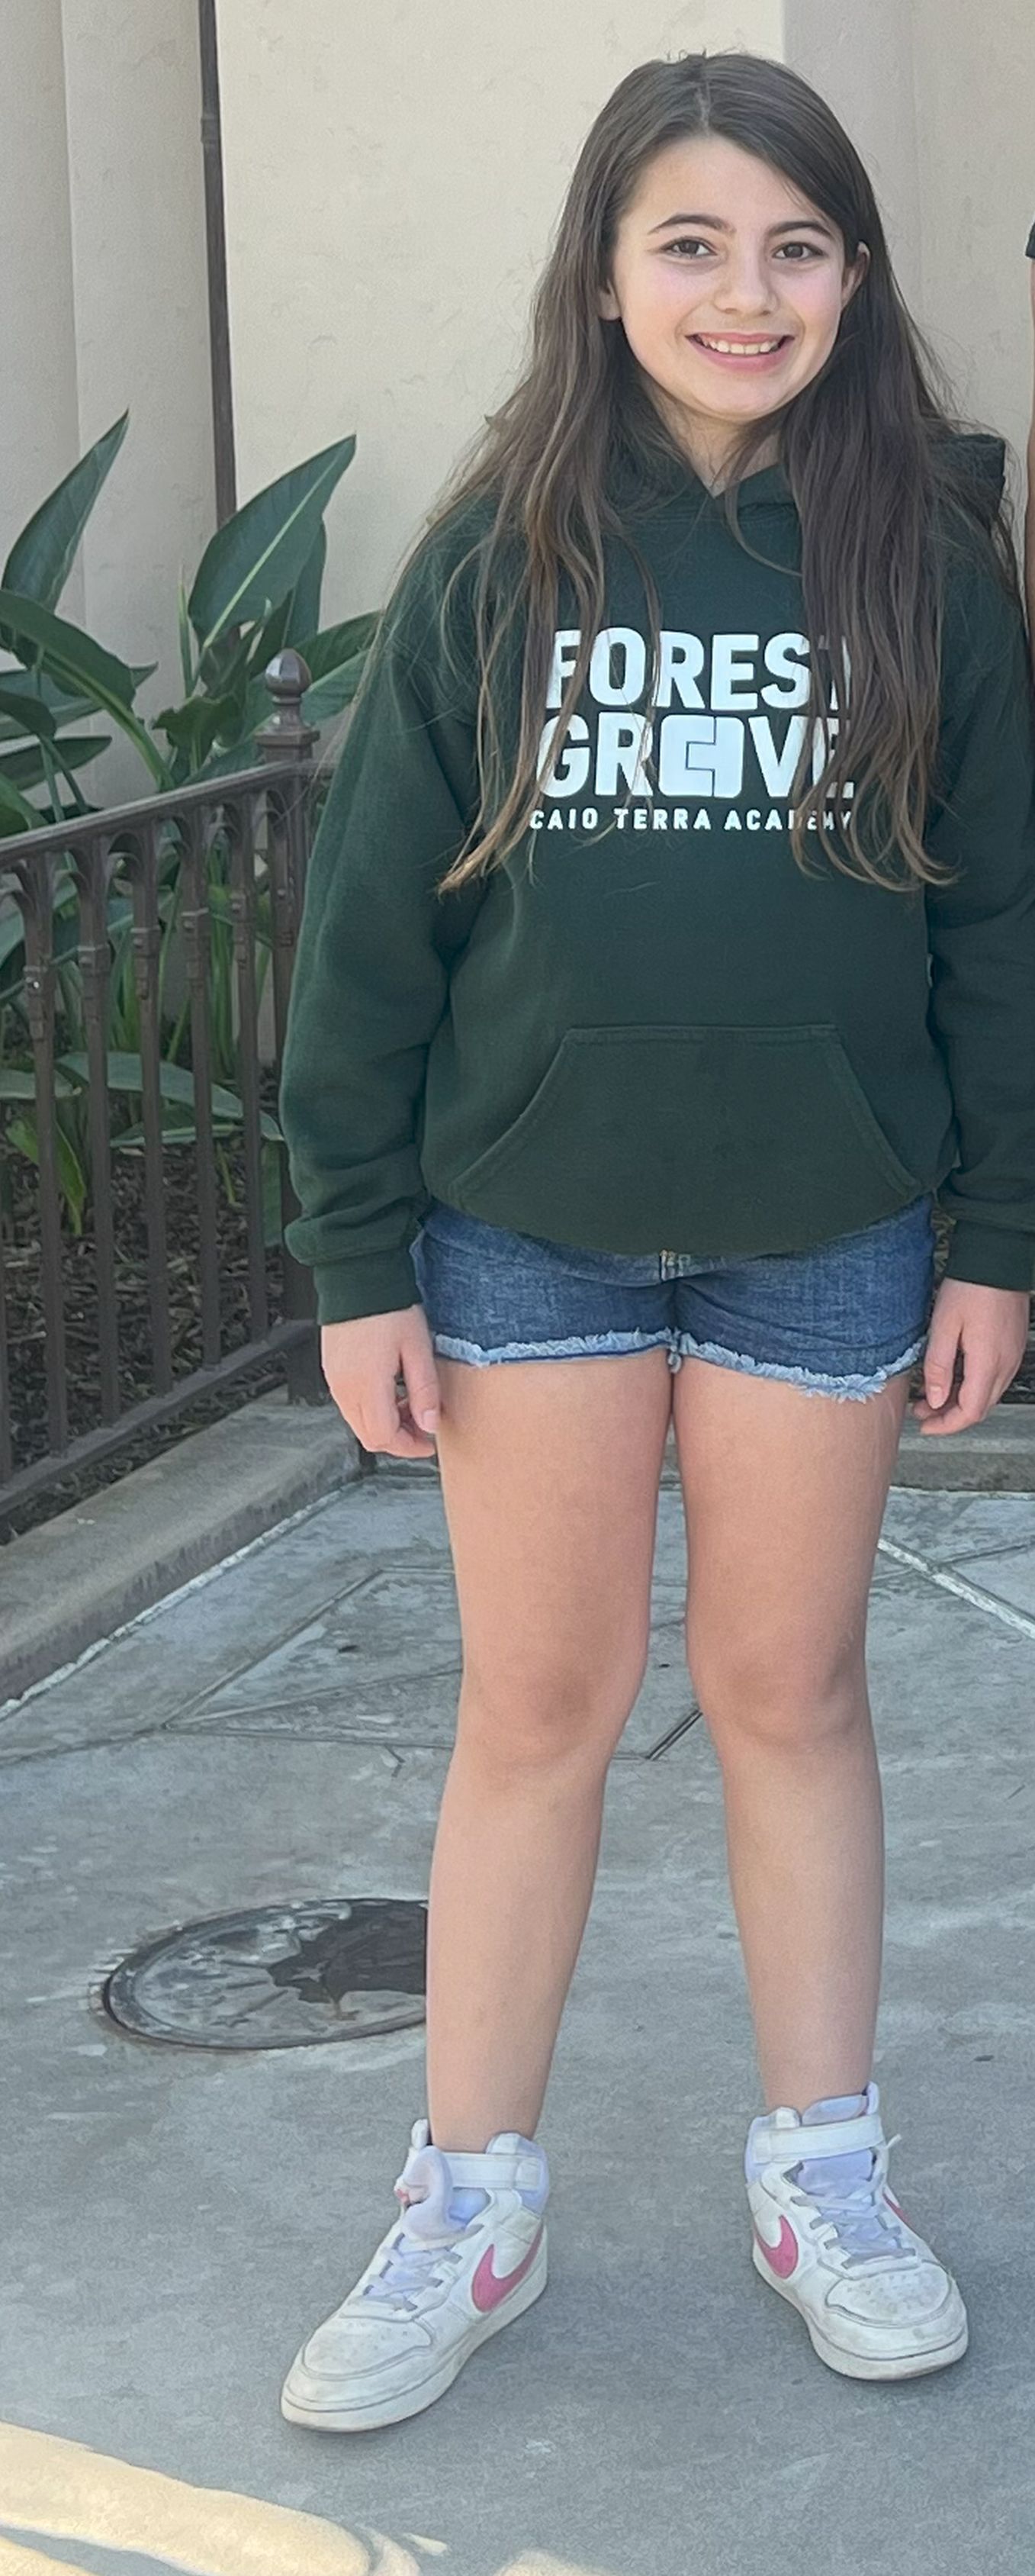
person, people, girl, hair, white, cute, female, model, young, studio, child, fashion, blue, facial expression, lip, hairstyle, smile, makeup, eyebrow, close up, human body, face, nose, cheek, eye, head, skin, beauty, beautiful, organ, elegance, emotion, glamour, photo shoot, portrait, photography, portrait photography, sleeve, shoe, leg, thigh, denim, knee, sneakers, waist, long hair, walking shoe, happiness, Active pants